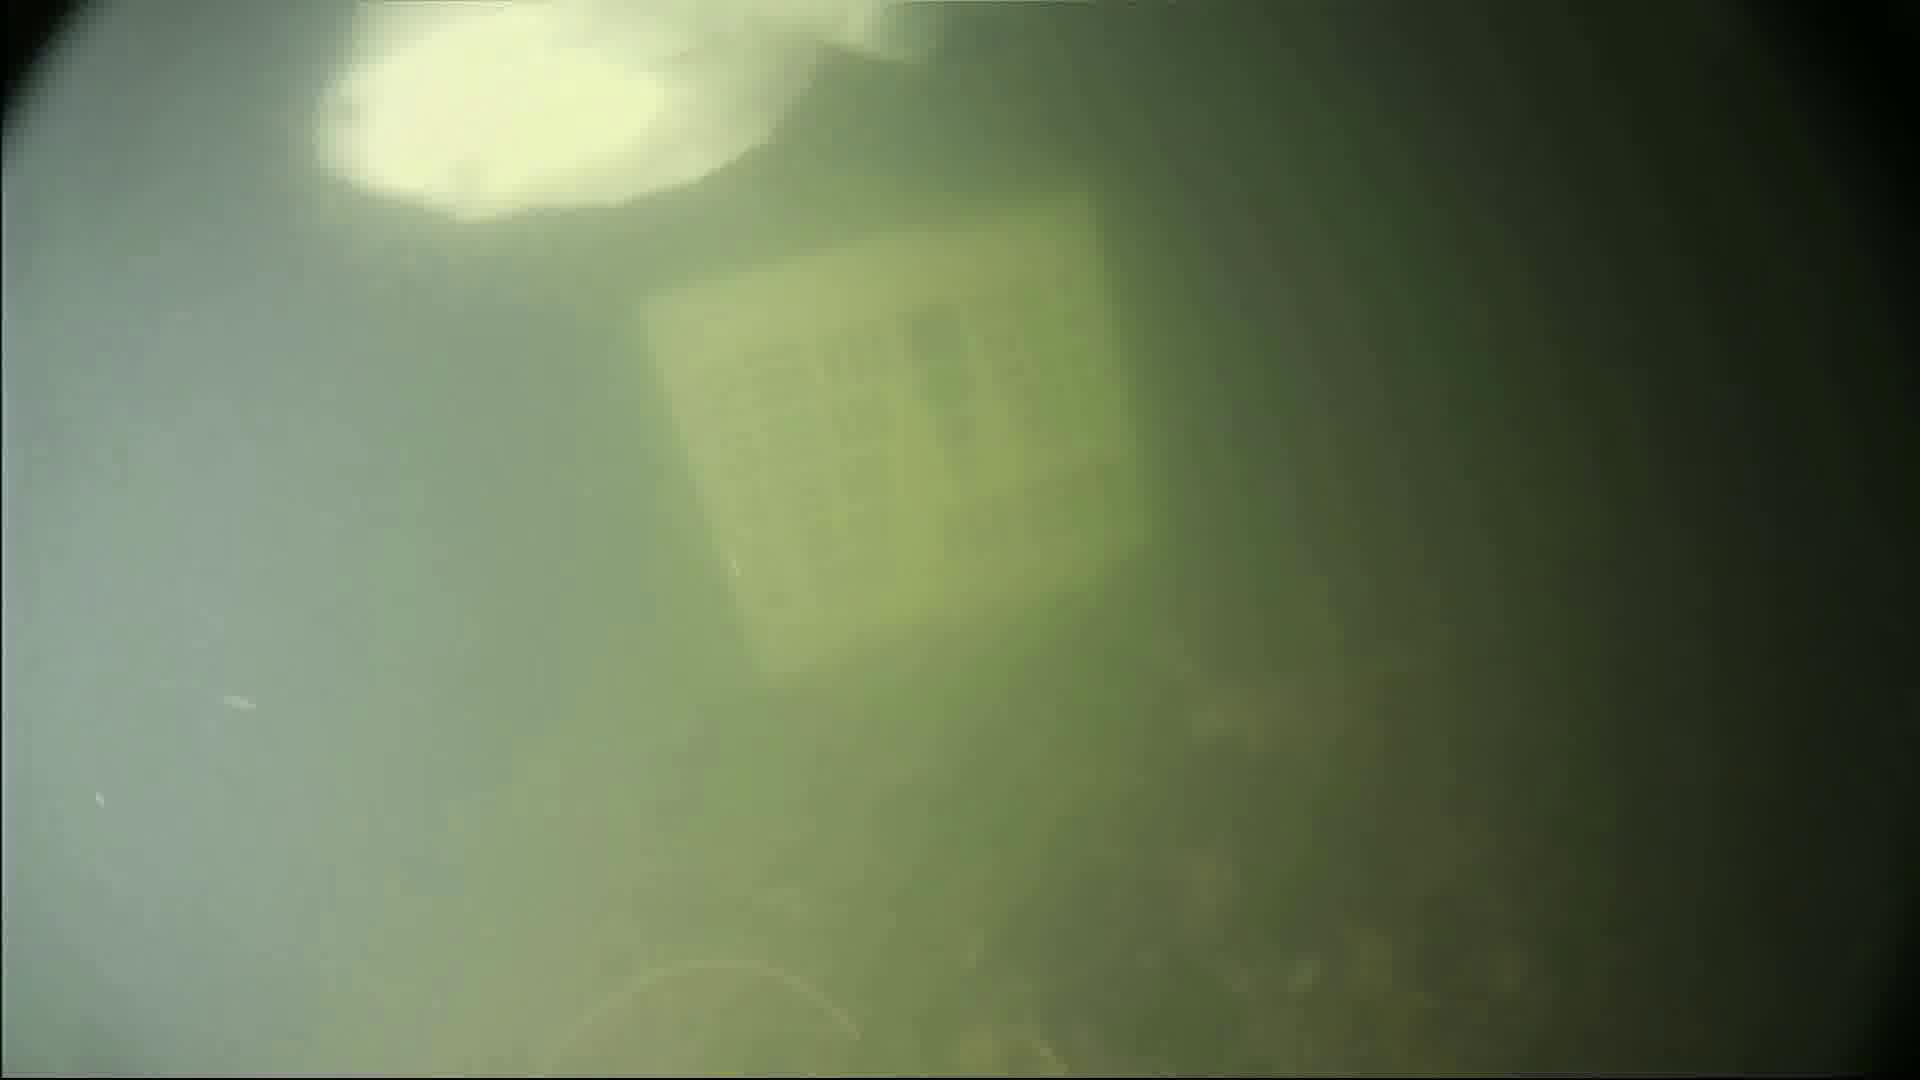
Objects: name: fish